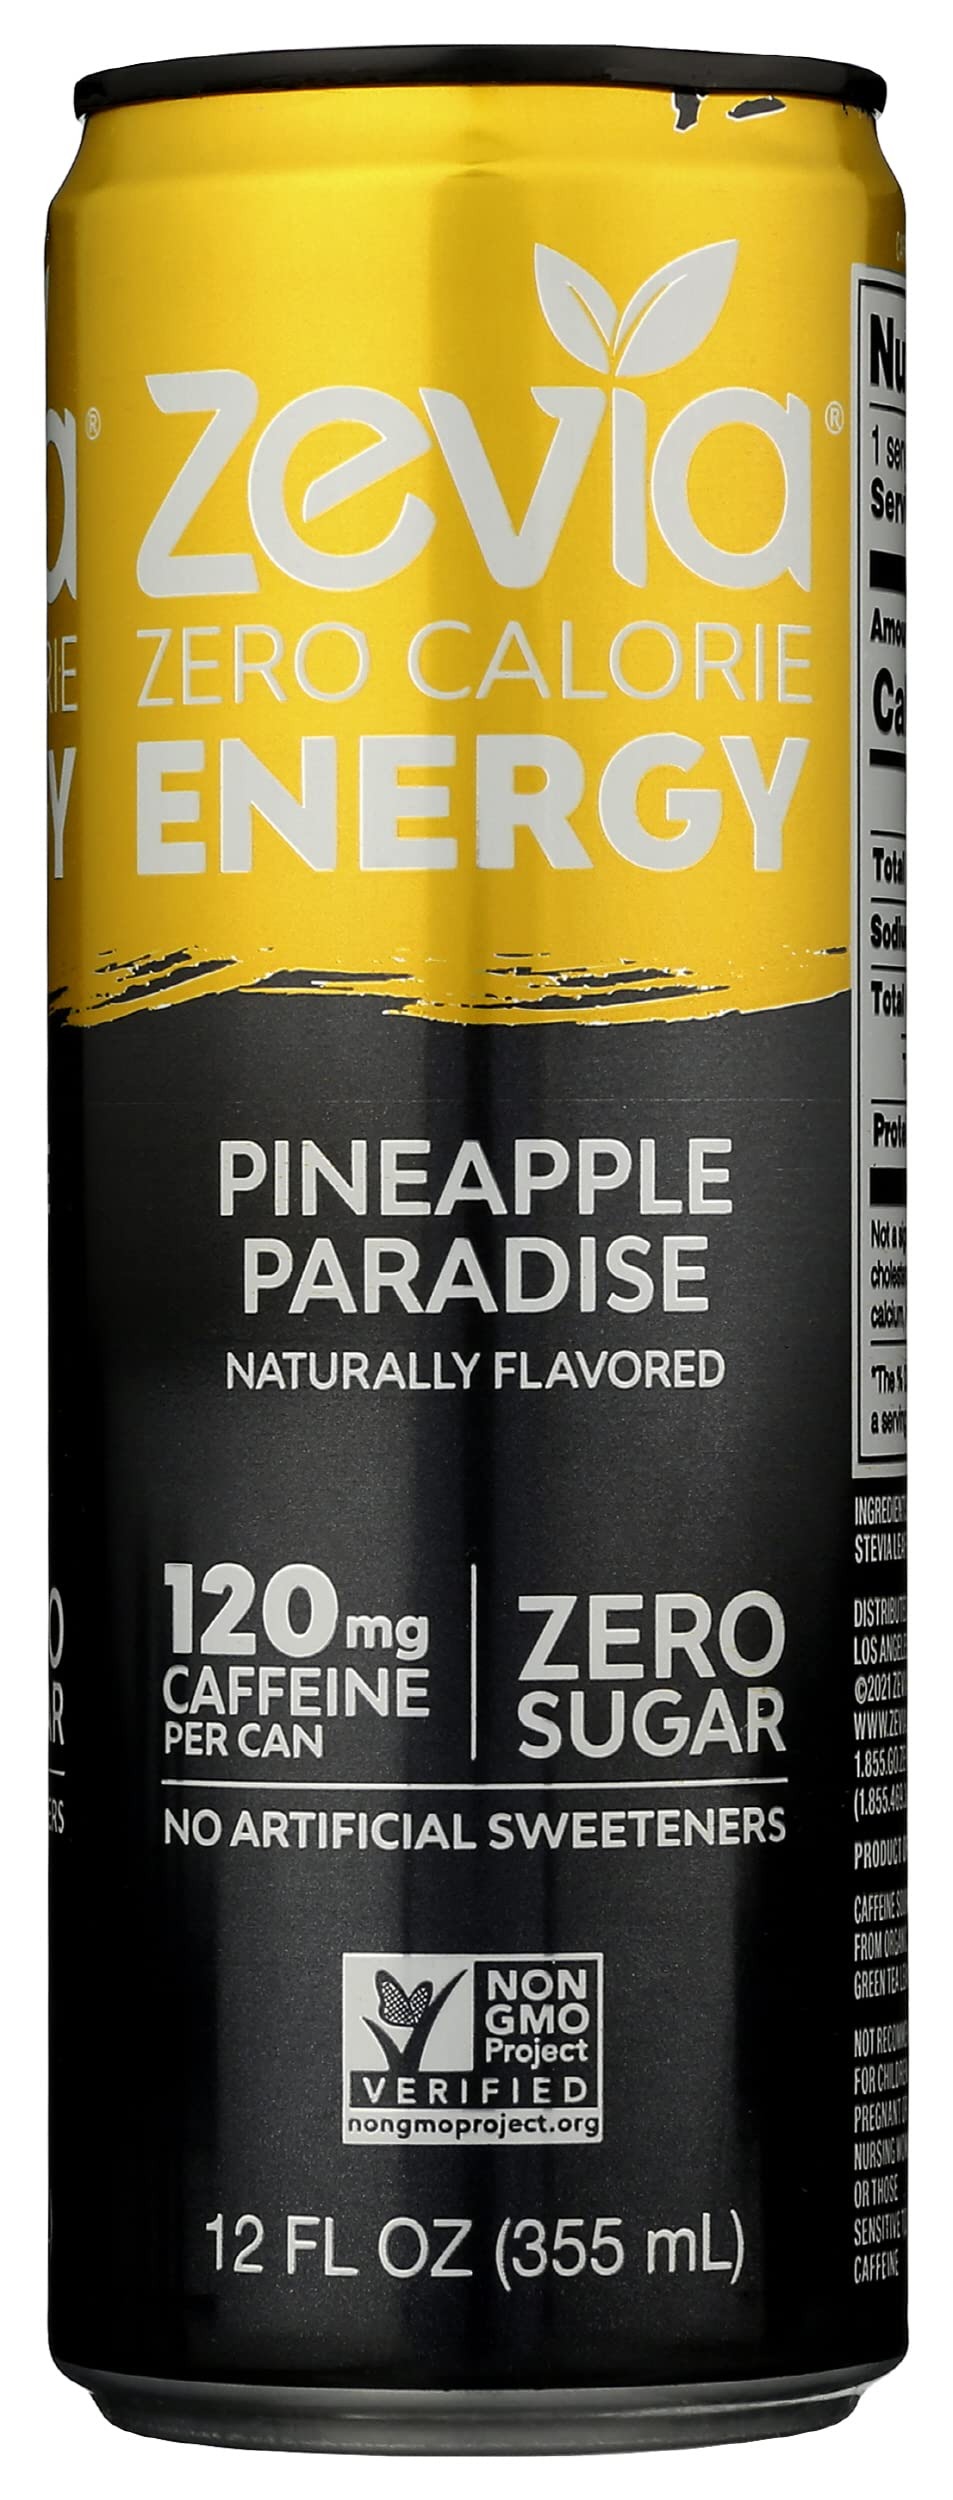
Item Name: Zevia Zero Calorie Energy Drink, Pineapple Paradise, 120mg Caffeine, Zero Sugar, Non-GMO, 12 Fl Oz (Pack of 12)
Bullet Point: Zevia Zero Calorie Energy Drink, Pineapple Paradise, 120mg Caffeine, Zero Sugar, Non-GMO, 12 Fl Oz (Pack of 12)
Value: 144.0
Unit: Fl Oz

Price: 38.965